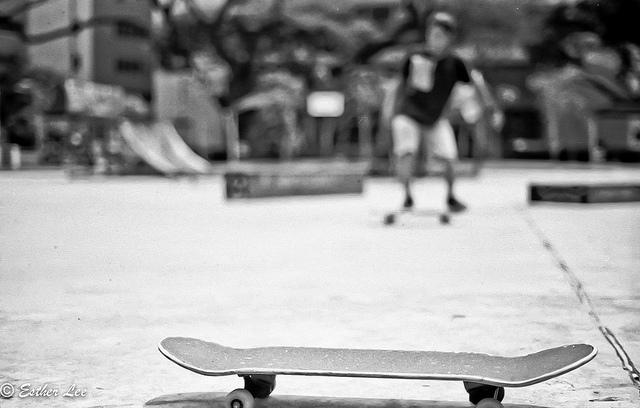
A closeup of a skateboard left sitting on the ground